Houghton, Cambridgeshire

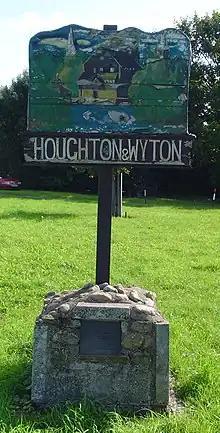
Village sign in Houghton & Wyton

Houghton is part of the civil parish of 'Houghton and Wyton', which has a parish council. The parish council is the lowest tier of government in England and is elected by the residents of the parish on the electoral roll. The parish council has nine councillors and meets approximately every two weeks through the year. In 1931 the parish of Houghton had a population of 321. On 1 April 1935 the parish of Houghton was abolished to form "Houghton and Wyton".